Ali

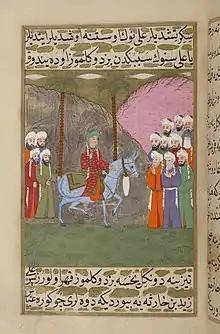
Ali in an illustrated copy of the Turkish epic "Siyer-i nebi"

Ali was born in Mecca to Abu Talib ibn Abd al-Muttalib and his wife Fatima bint Asad around 600 CE. His date of birth is possibly 13 Rajab, which is the occasion celebrated annually by Shia Muslims. Ali may have been the only person born inside the Ka'ba, the holiest site of Islam, which is located in Mecca. Ali's father was a leading member of the Banu Hashim, a clan within the Meccan tribe of Quraysh. Abu Talib also raised his nephew Muhammad after his parents died. Later, when Abu Talib fell into poverty, Ali was taken in at the age of about five and raised by Muhammad and his wife Khadija.